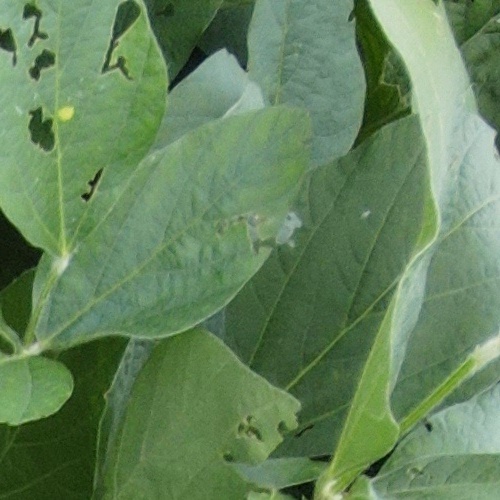
Label: Caterpillar